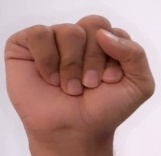
ASL sign: S